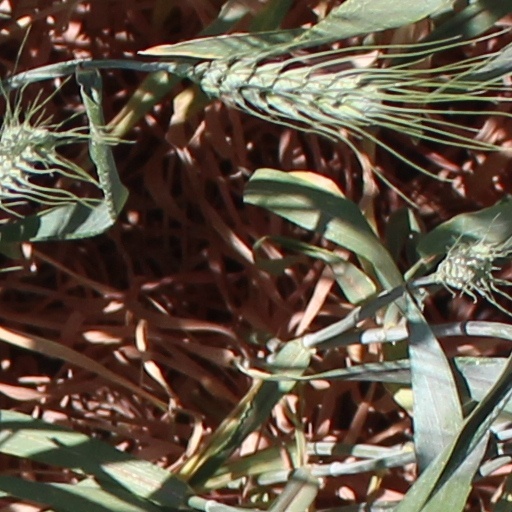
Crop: wheat